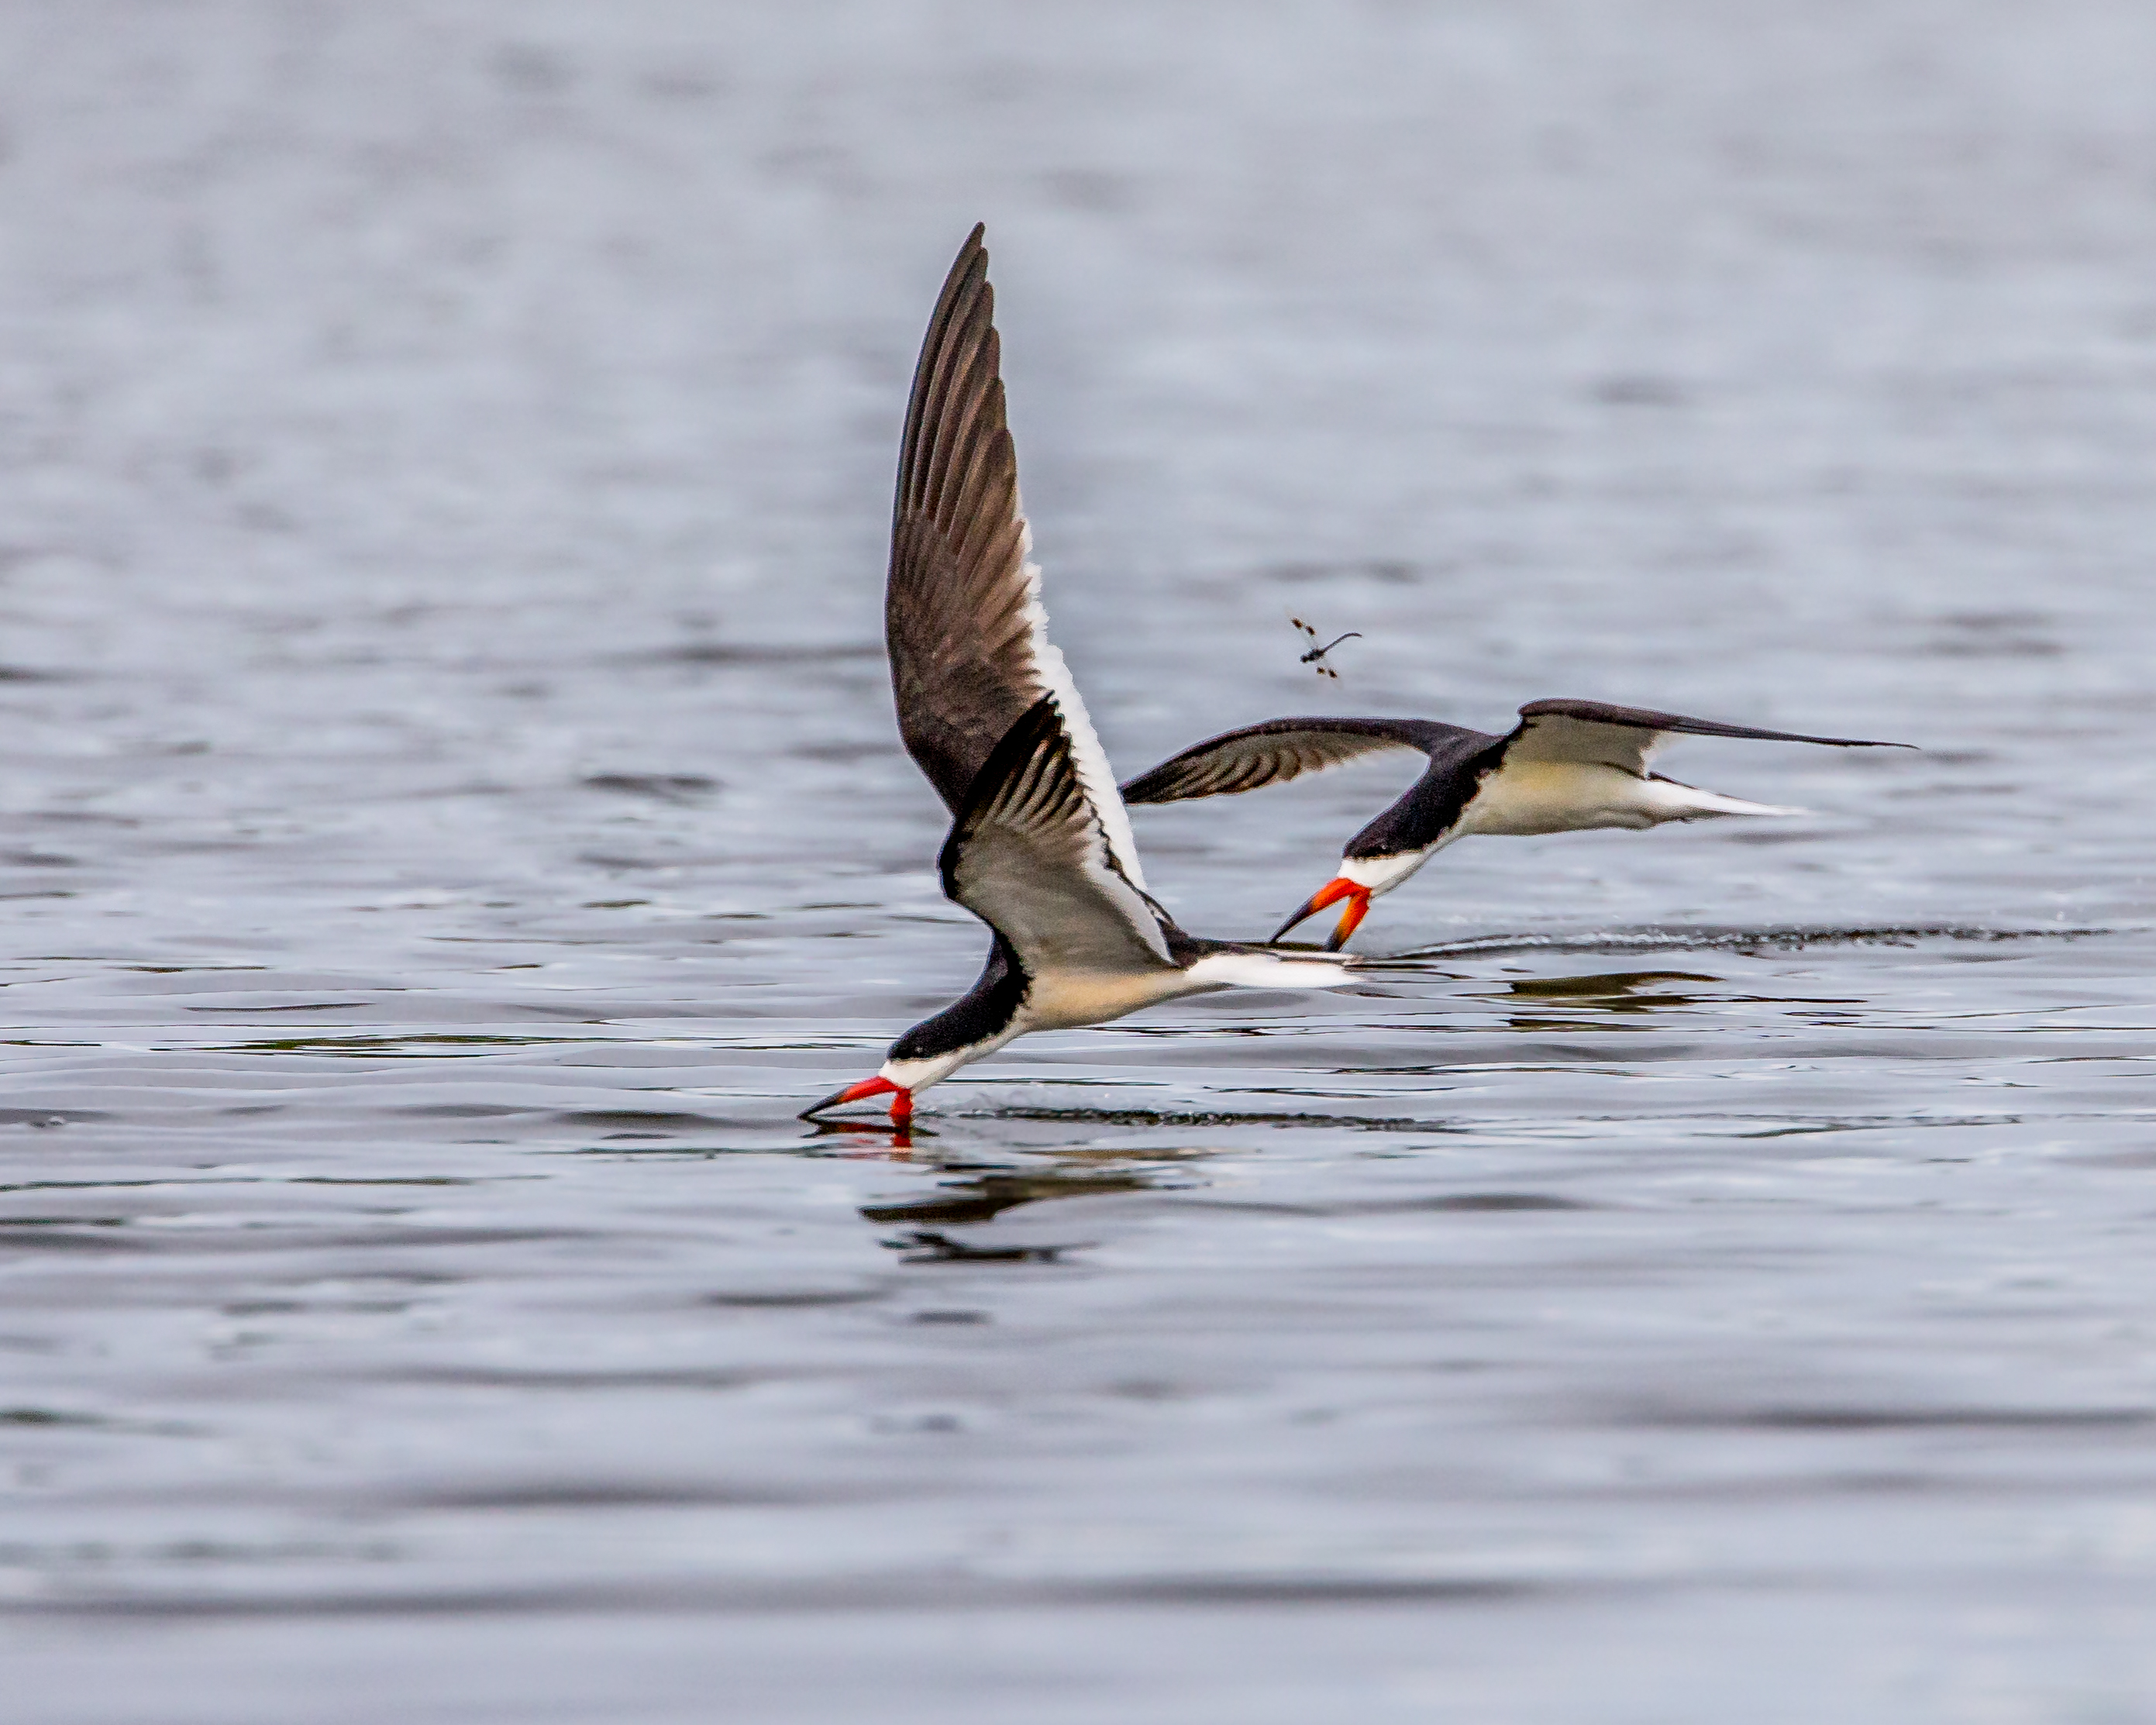
bird, wing, wildlife, fauna, duck, vertebrate, water bird, mallard, mergus, shorebird, ducks geese and swans, seaduck